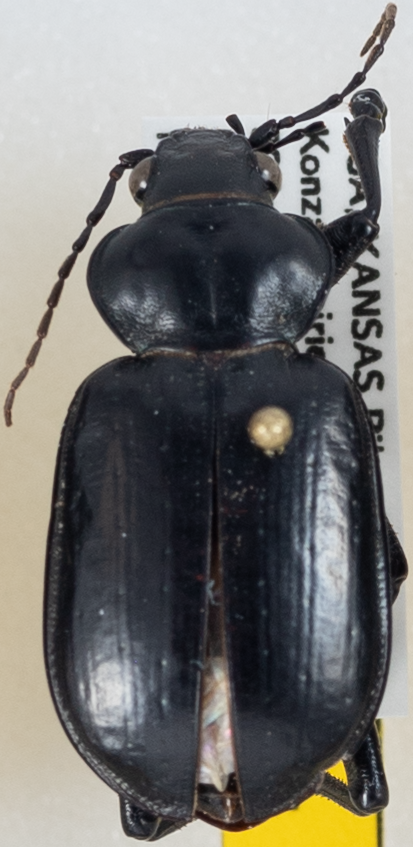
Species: Calosoma affine
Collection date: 2019-09-11
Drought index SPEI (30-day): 1.498
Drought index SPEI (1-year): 1.69
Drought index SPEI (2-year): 1.029